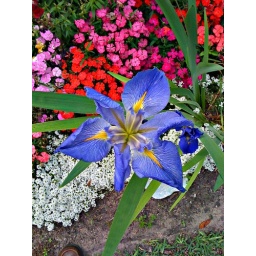
A beautiful open blue iris against a colorful backdrop.